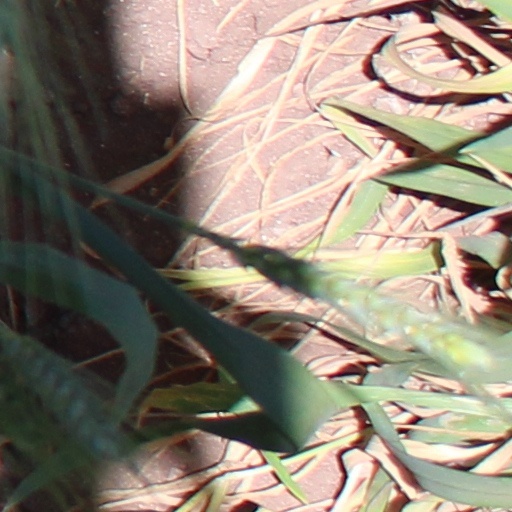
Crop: wheat